New Franklin Commercial Historic District

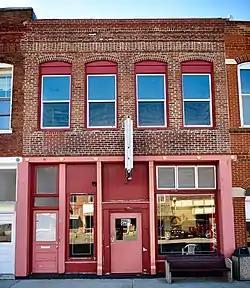
Alsop’s General Store (c. 1894)

New Franklin Commercial Historic District, also known as Downtown New Franklin, is a national historic district located at New Franklin, Howard County, Missouri. The district encompasses 19 contributing buildings and 1 contributing object in the central business district of New Franklin. It developed between about 1894 and 1931 and includes representative examples of Queen Anne and Romanesque Revival style architecture. Notable contributing resources include the John B. and Logie R. Fleet House (c. 1895), U.S. Post Office (c. 1911), Home Electric Company Office (c. 1911), Carpenter and White Building (c. 1910), Bethke's German Cash Store (1909), Citizen's Bank (1894), and Santa Fe Trail Marker (1913).